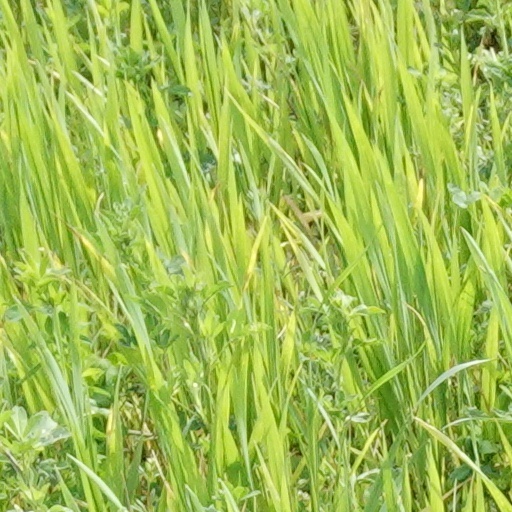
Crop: wheat